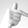
ASL letter: T